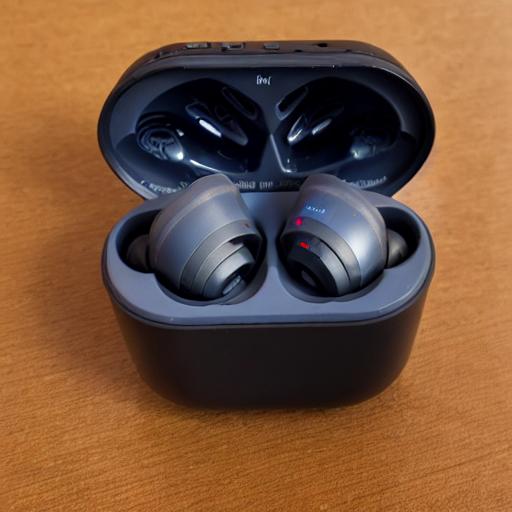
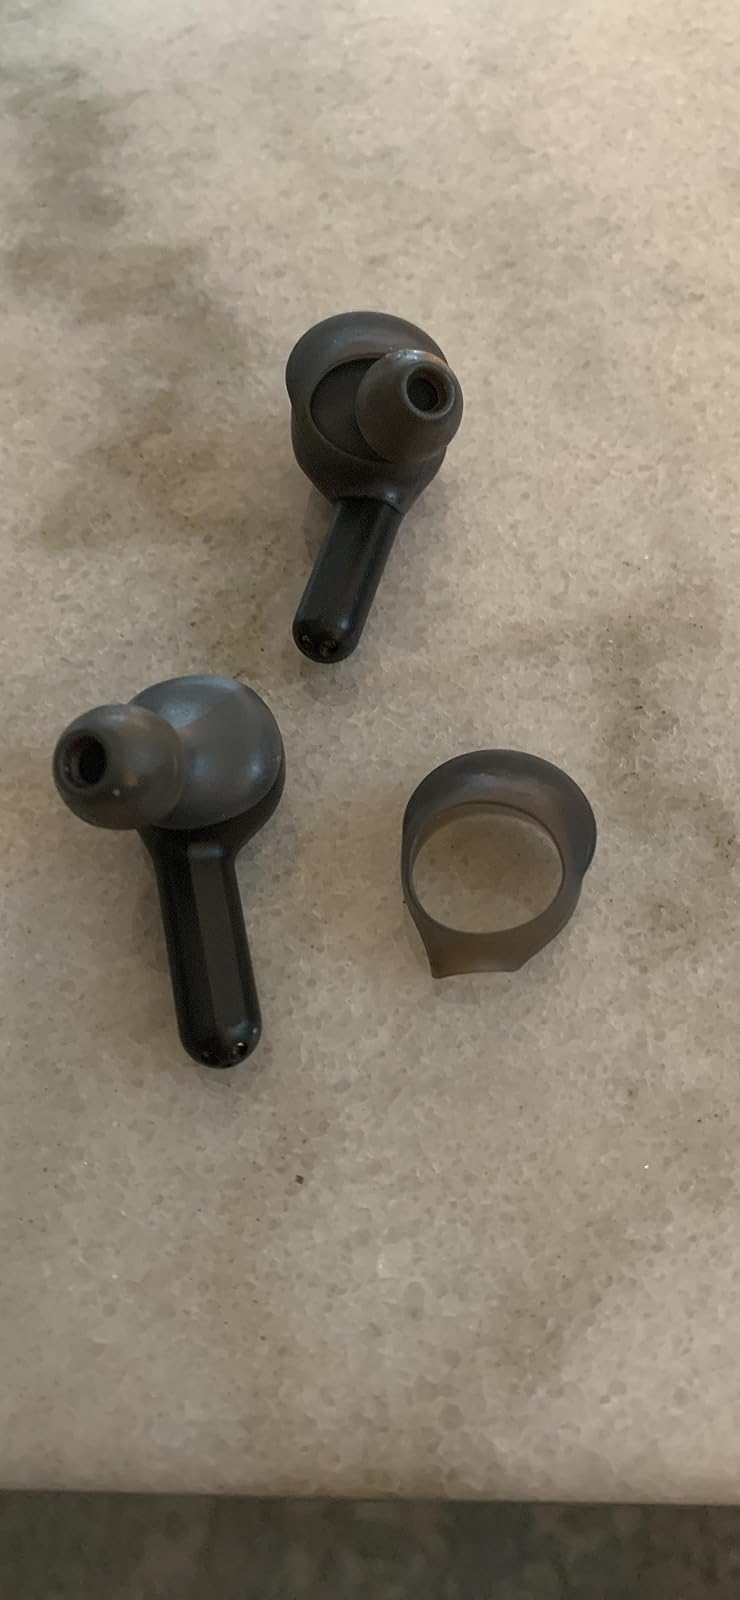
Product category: earbuds
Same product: no